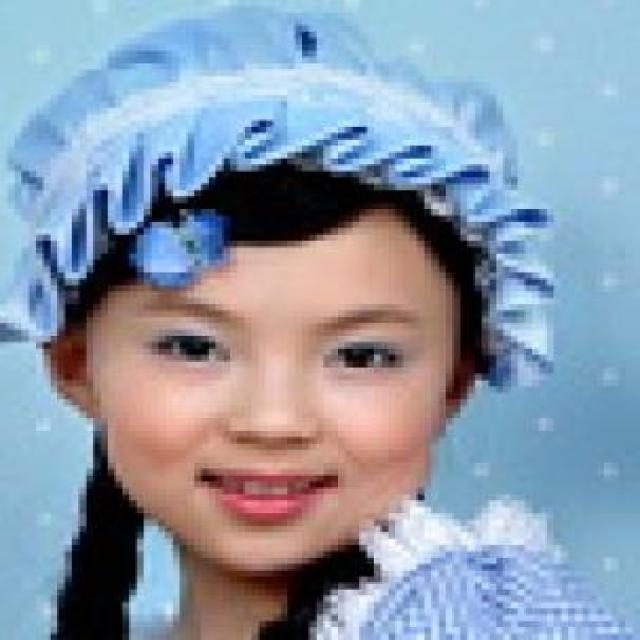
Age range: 0-12